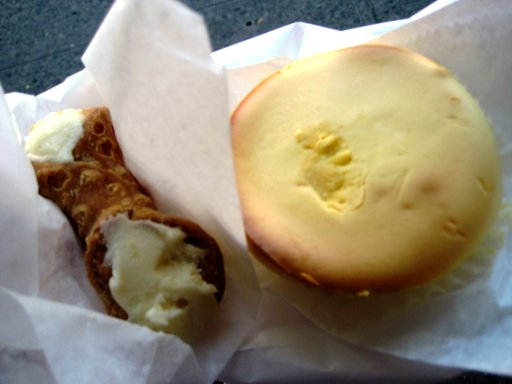
Label: cheesecake